Slingsby Kite

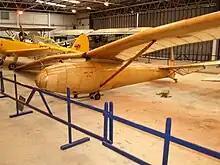
Slingsby T.6 Kirby Kite BGA310 at Old Warden, 2013

The T.6 Kirby Kite was immediately in demand for competition and club flying, but their performance was soon overtaken by newer gliders. Production continued until 1939 totalling 25, of which one was exported to South Africa, one to Canada and one to Rhodesia. One more was built from plans by Herman Kursawe in the USA. Almost all the Kirby Kites still flying at the outbreak of World War II were impressed into the Royal Air Force for use as training aircraft for assault glider pilots.